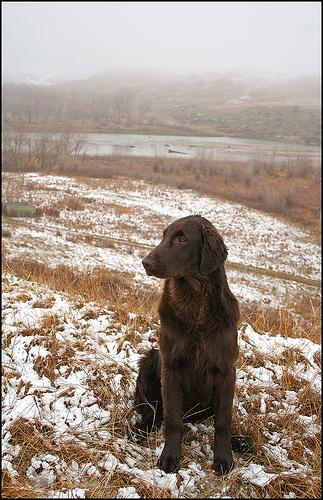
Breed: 206-n000047-flat_coated_retriever